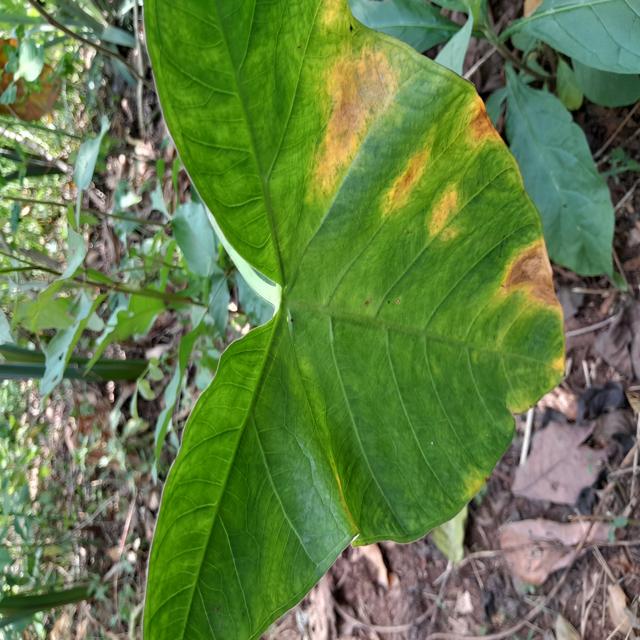
Label: Early_Blight